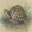
Label: turtle